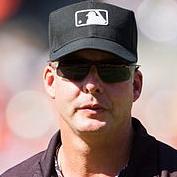
Age: 44